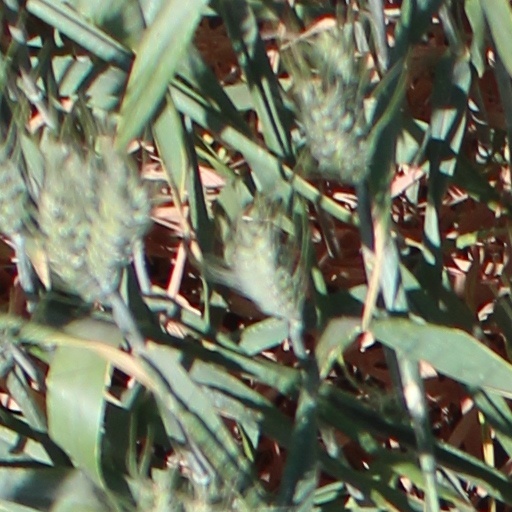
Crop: wheat